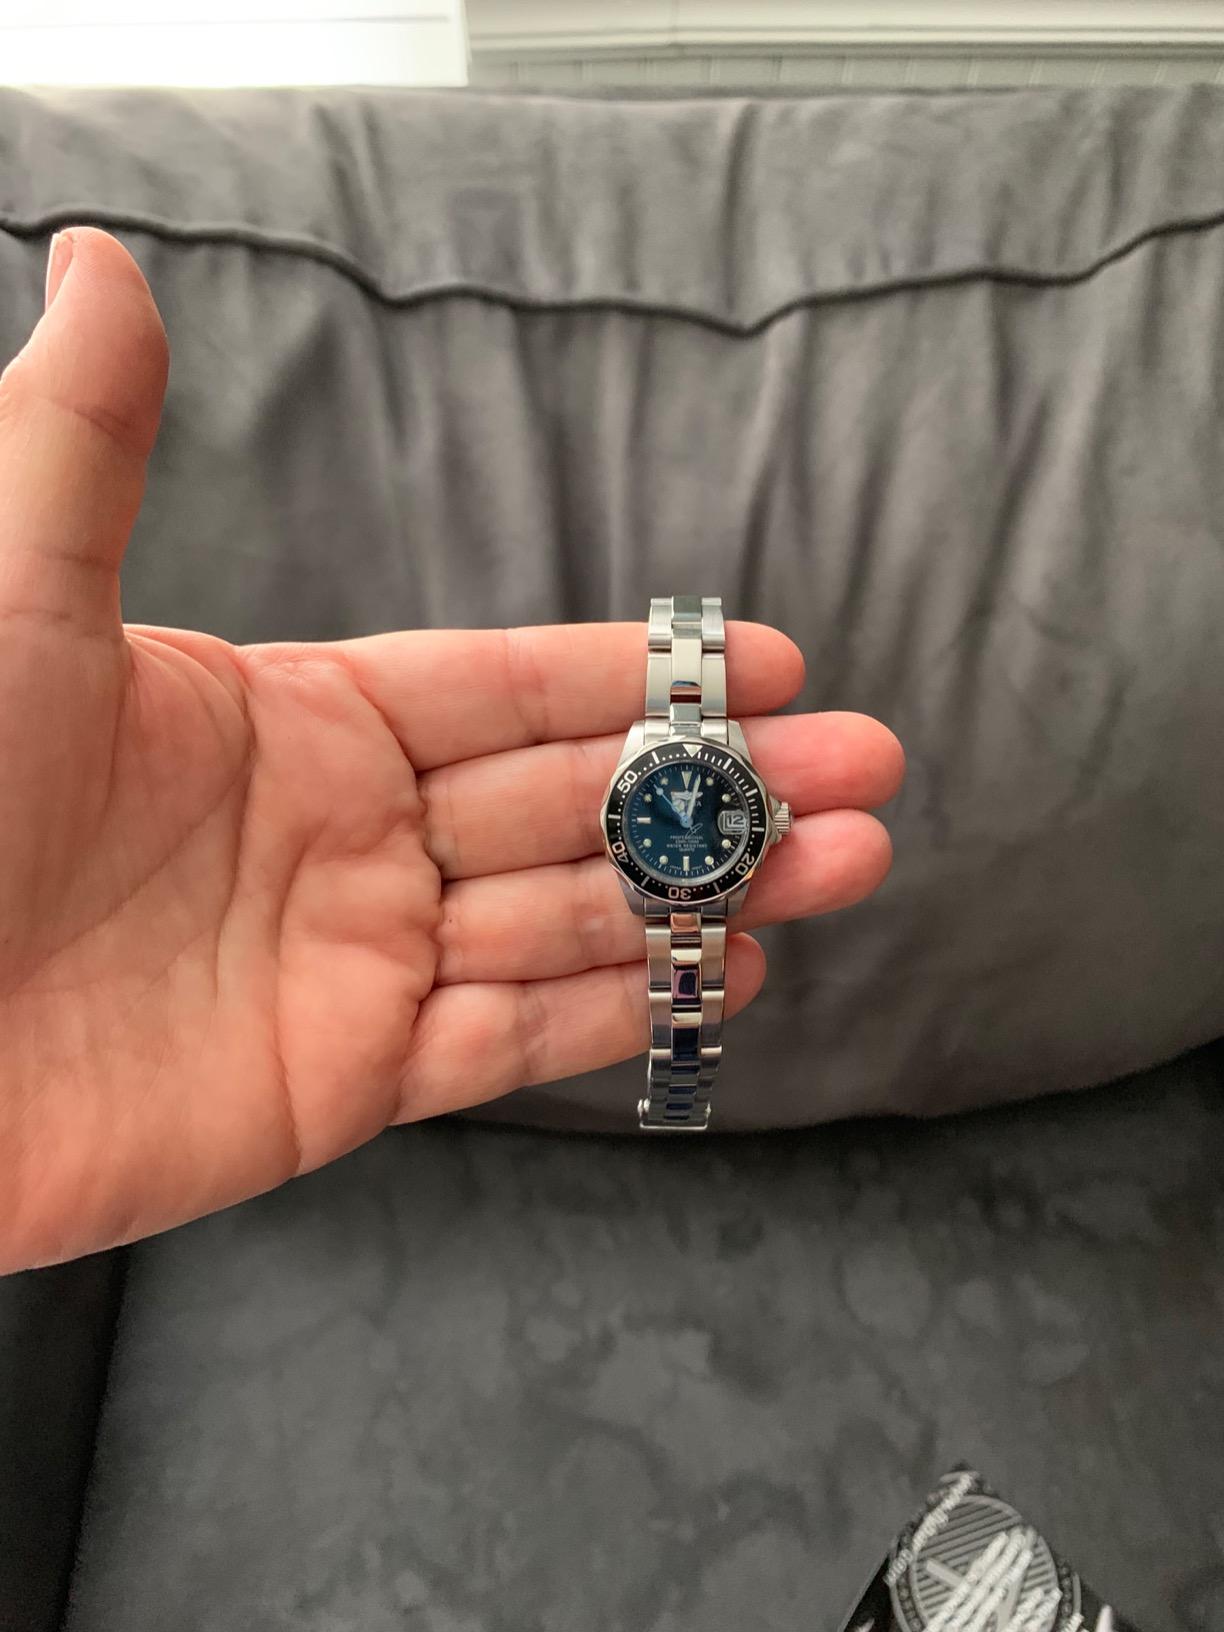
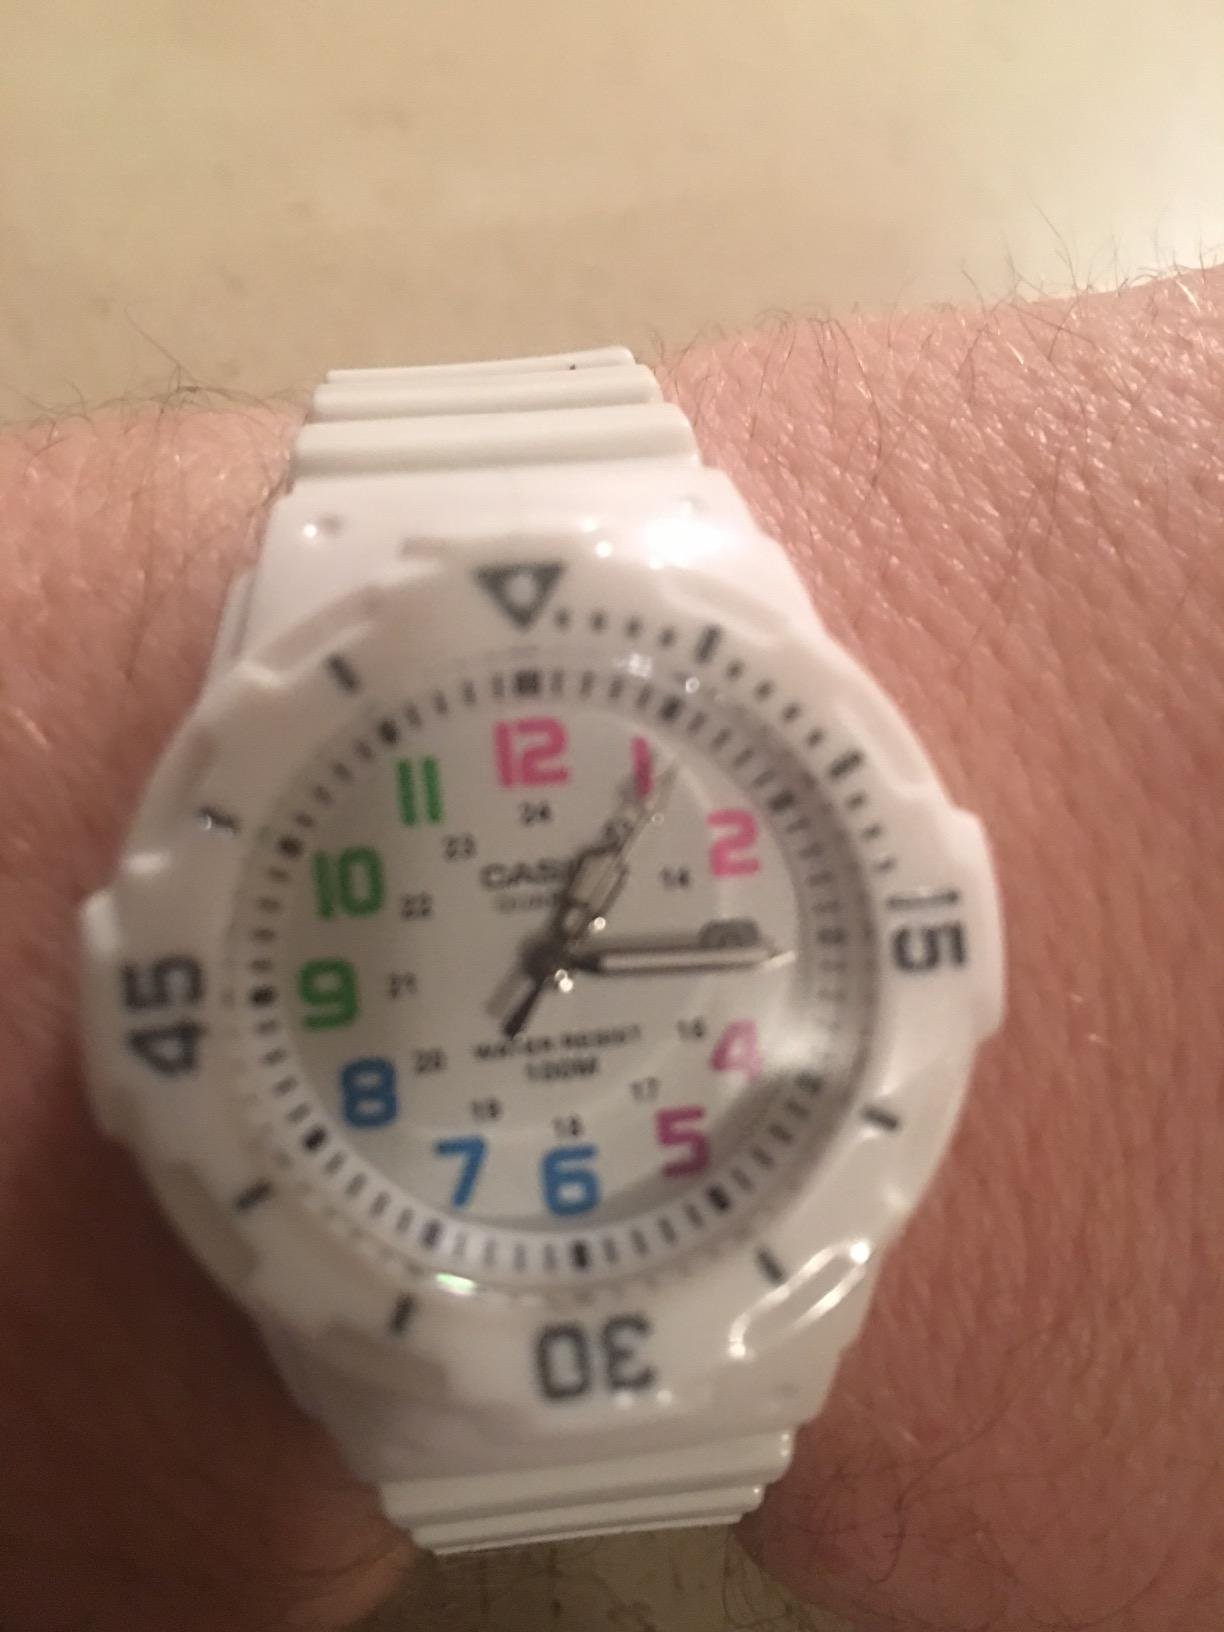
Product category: accessories_watch
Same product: no